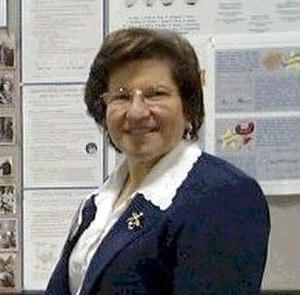
Janet Akyüz Mattei est une astronome turco-américaine, née le 2 janvier 1943 à Bodrum en Turquie et morte le 22 mars 2004 à Boston aux États-Unis, qui fut directrice de l'Association américaine des observateurs d'étoiles variables de 1973 à 2004.